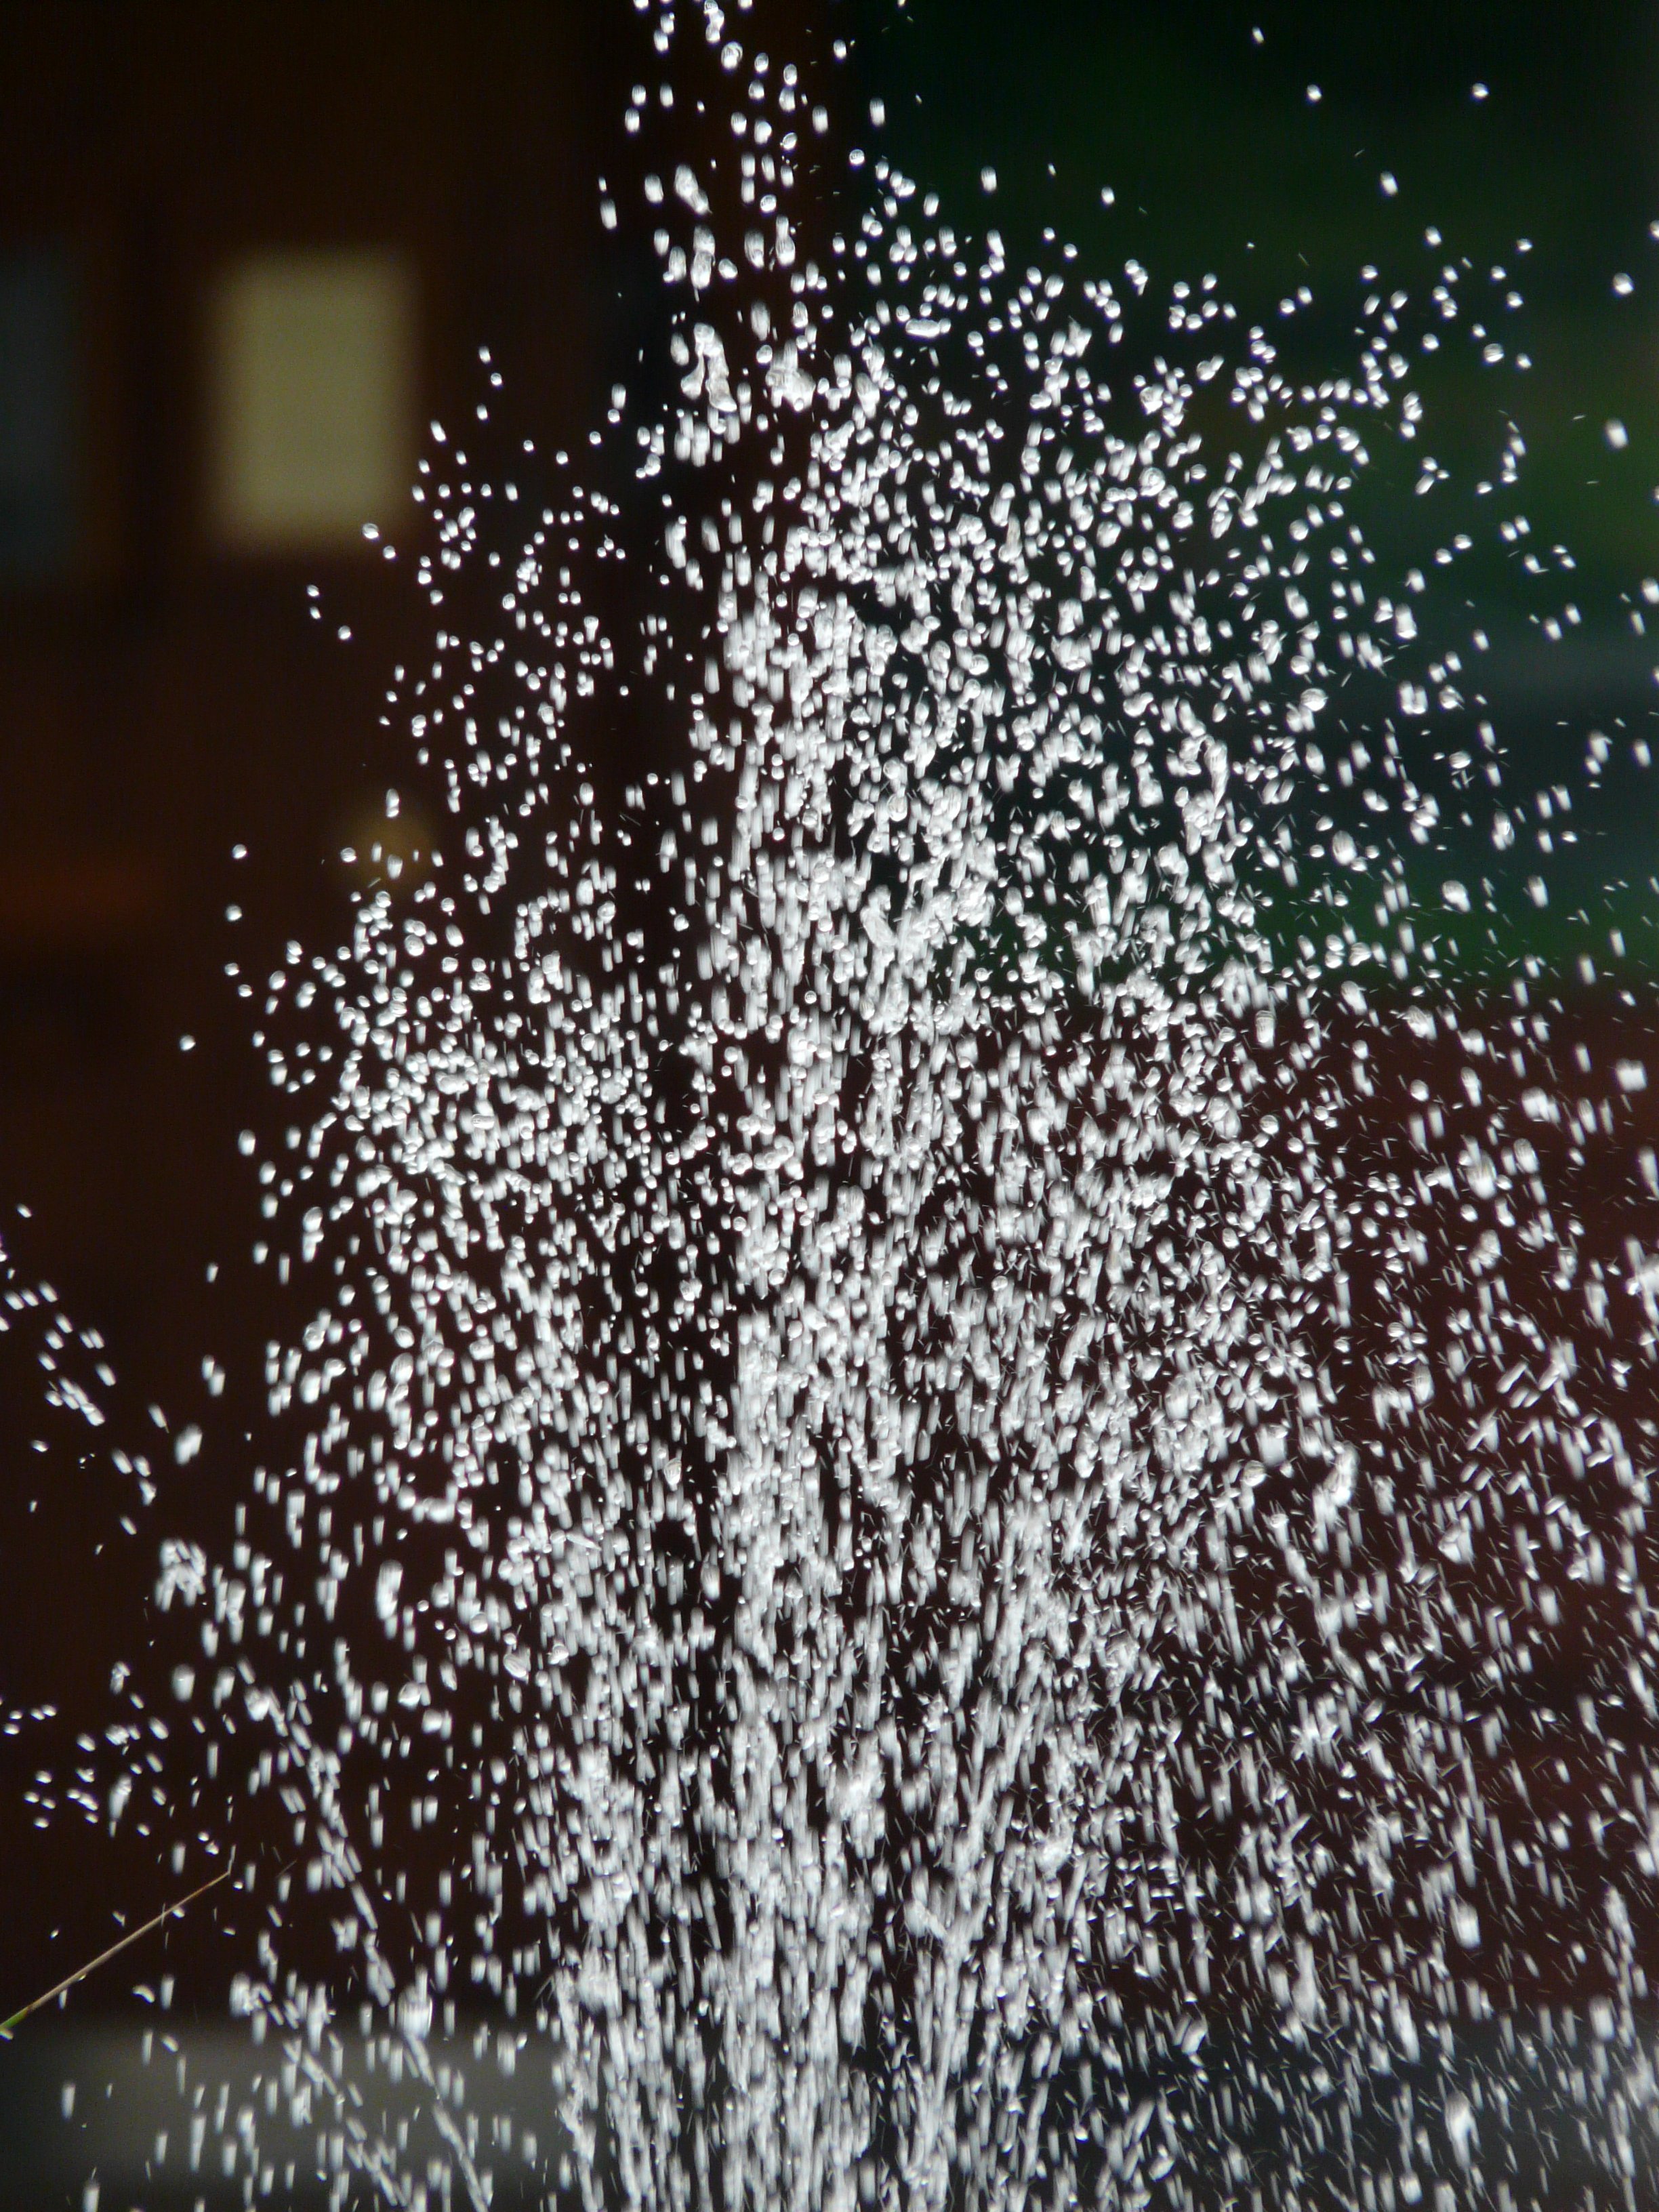
water, branch, snow, leaf, flower, frost, wet, reflection, weather, drip, fountain, freezing